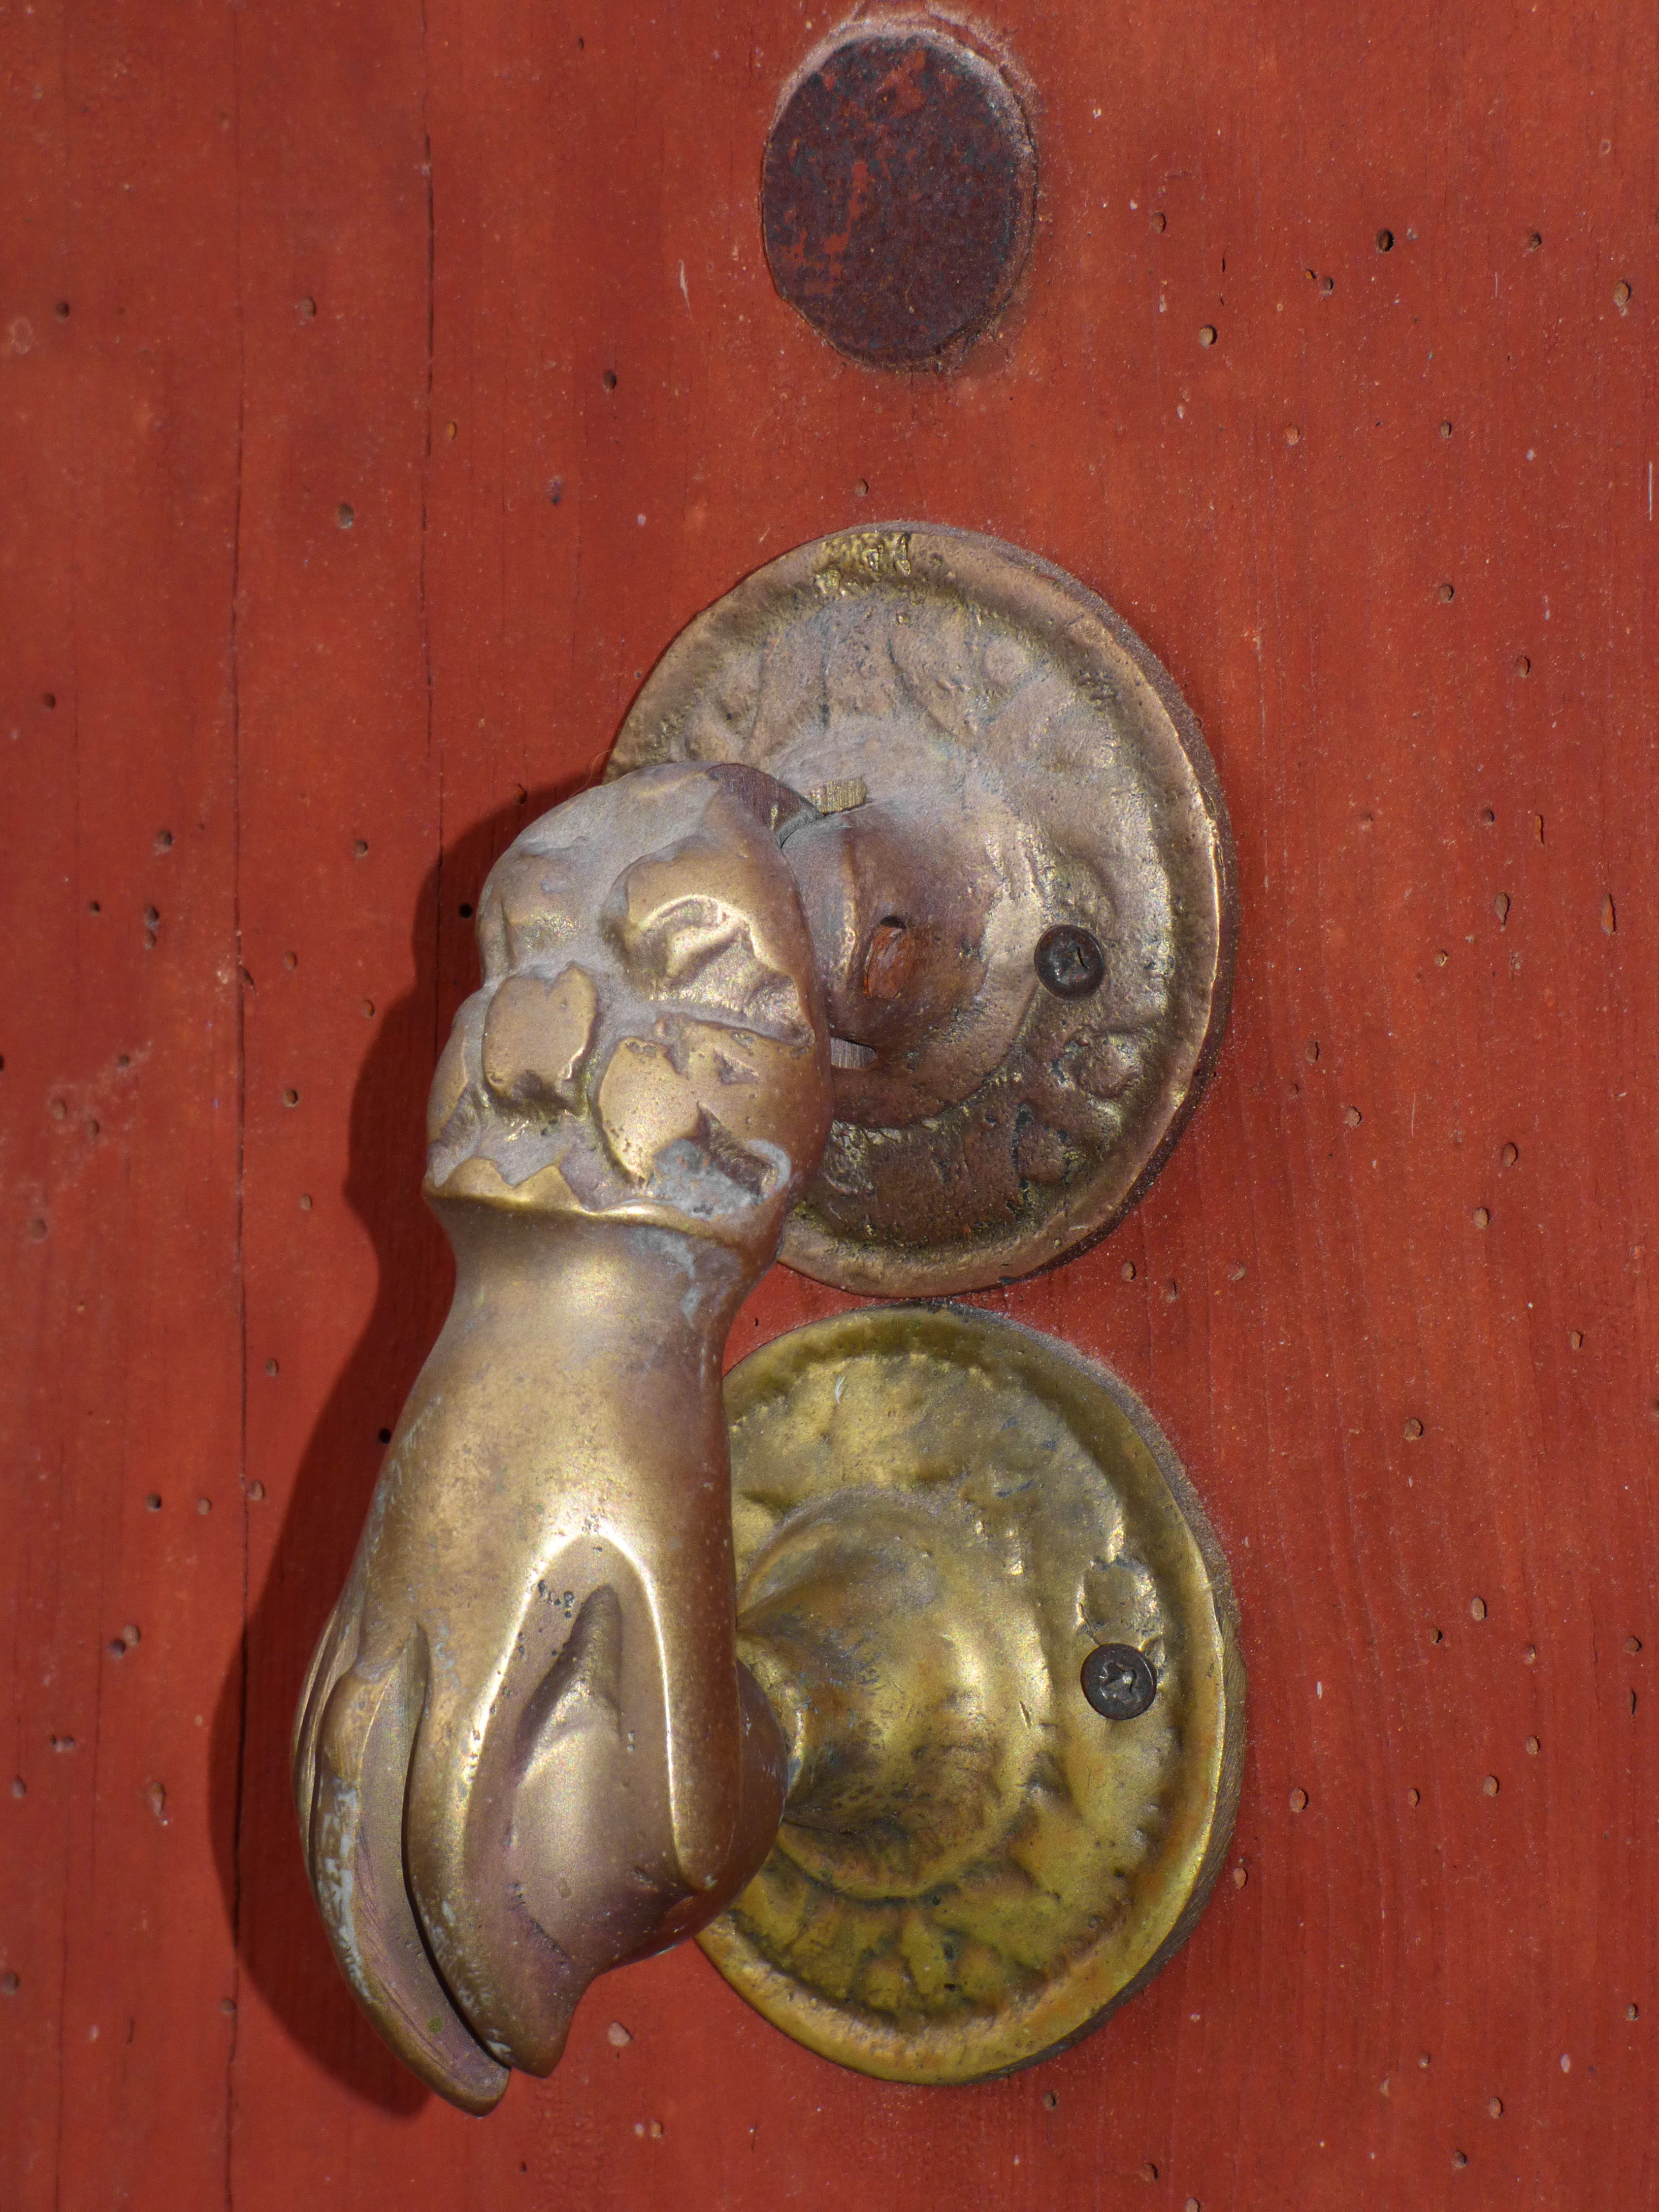
old, statue, door, still life, painting, sculpture, art, call, bronze, carving, relief, passepartout, door knocker, ancient history, knock knock